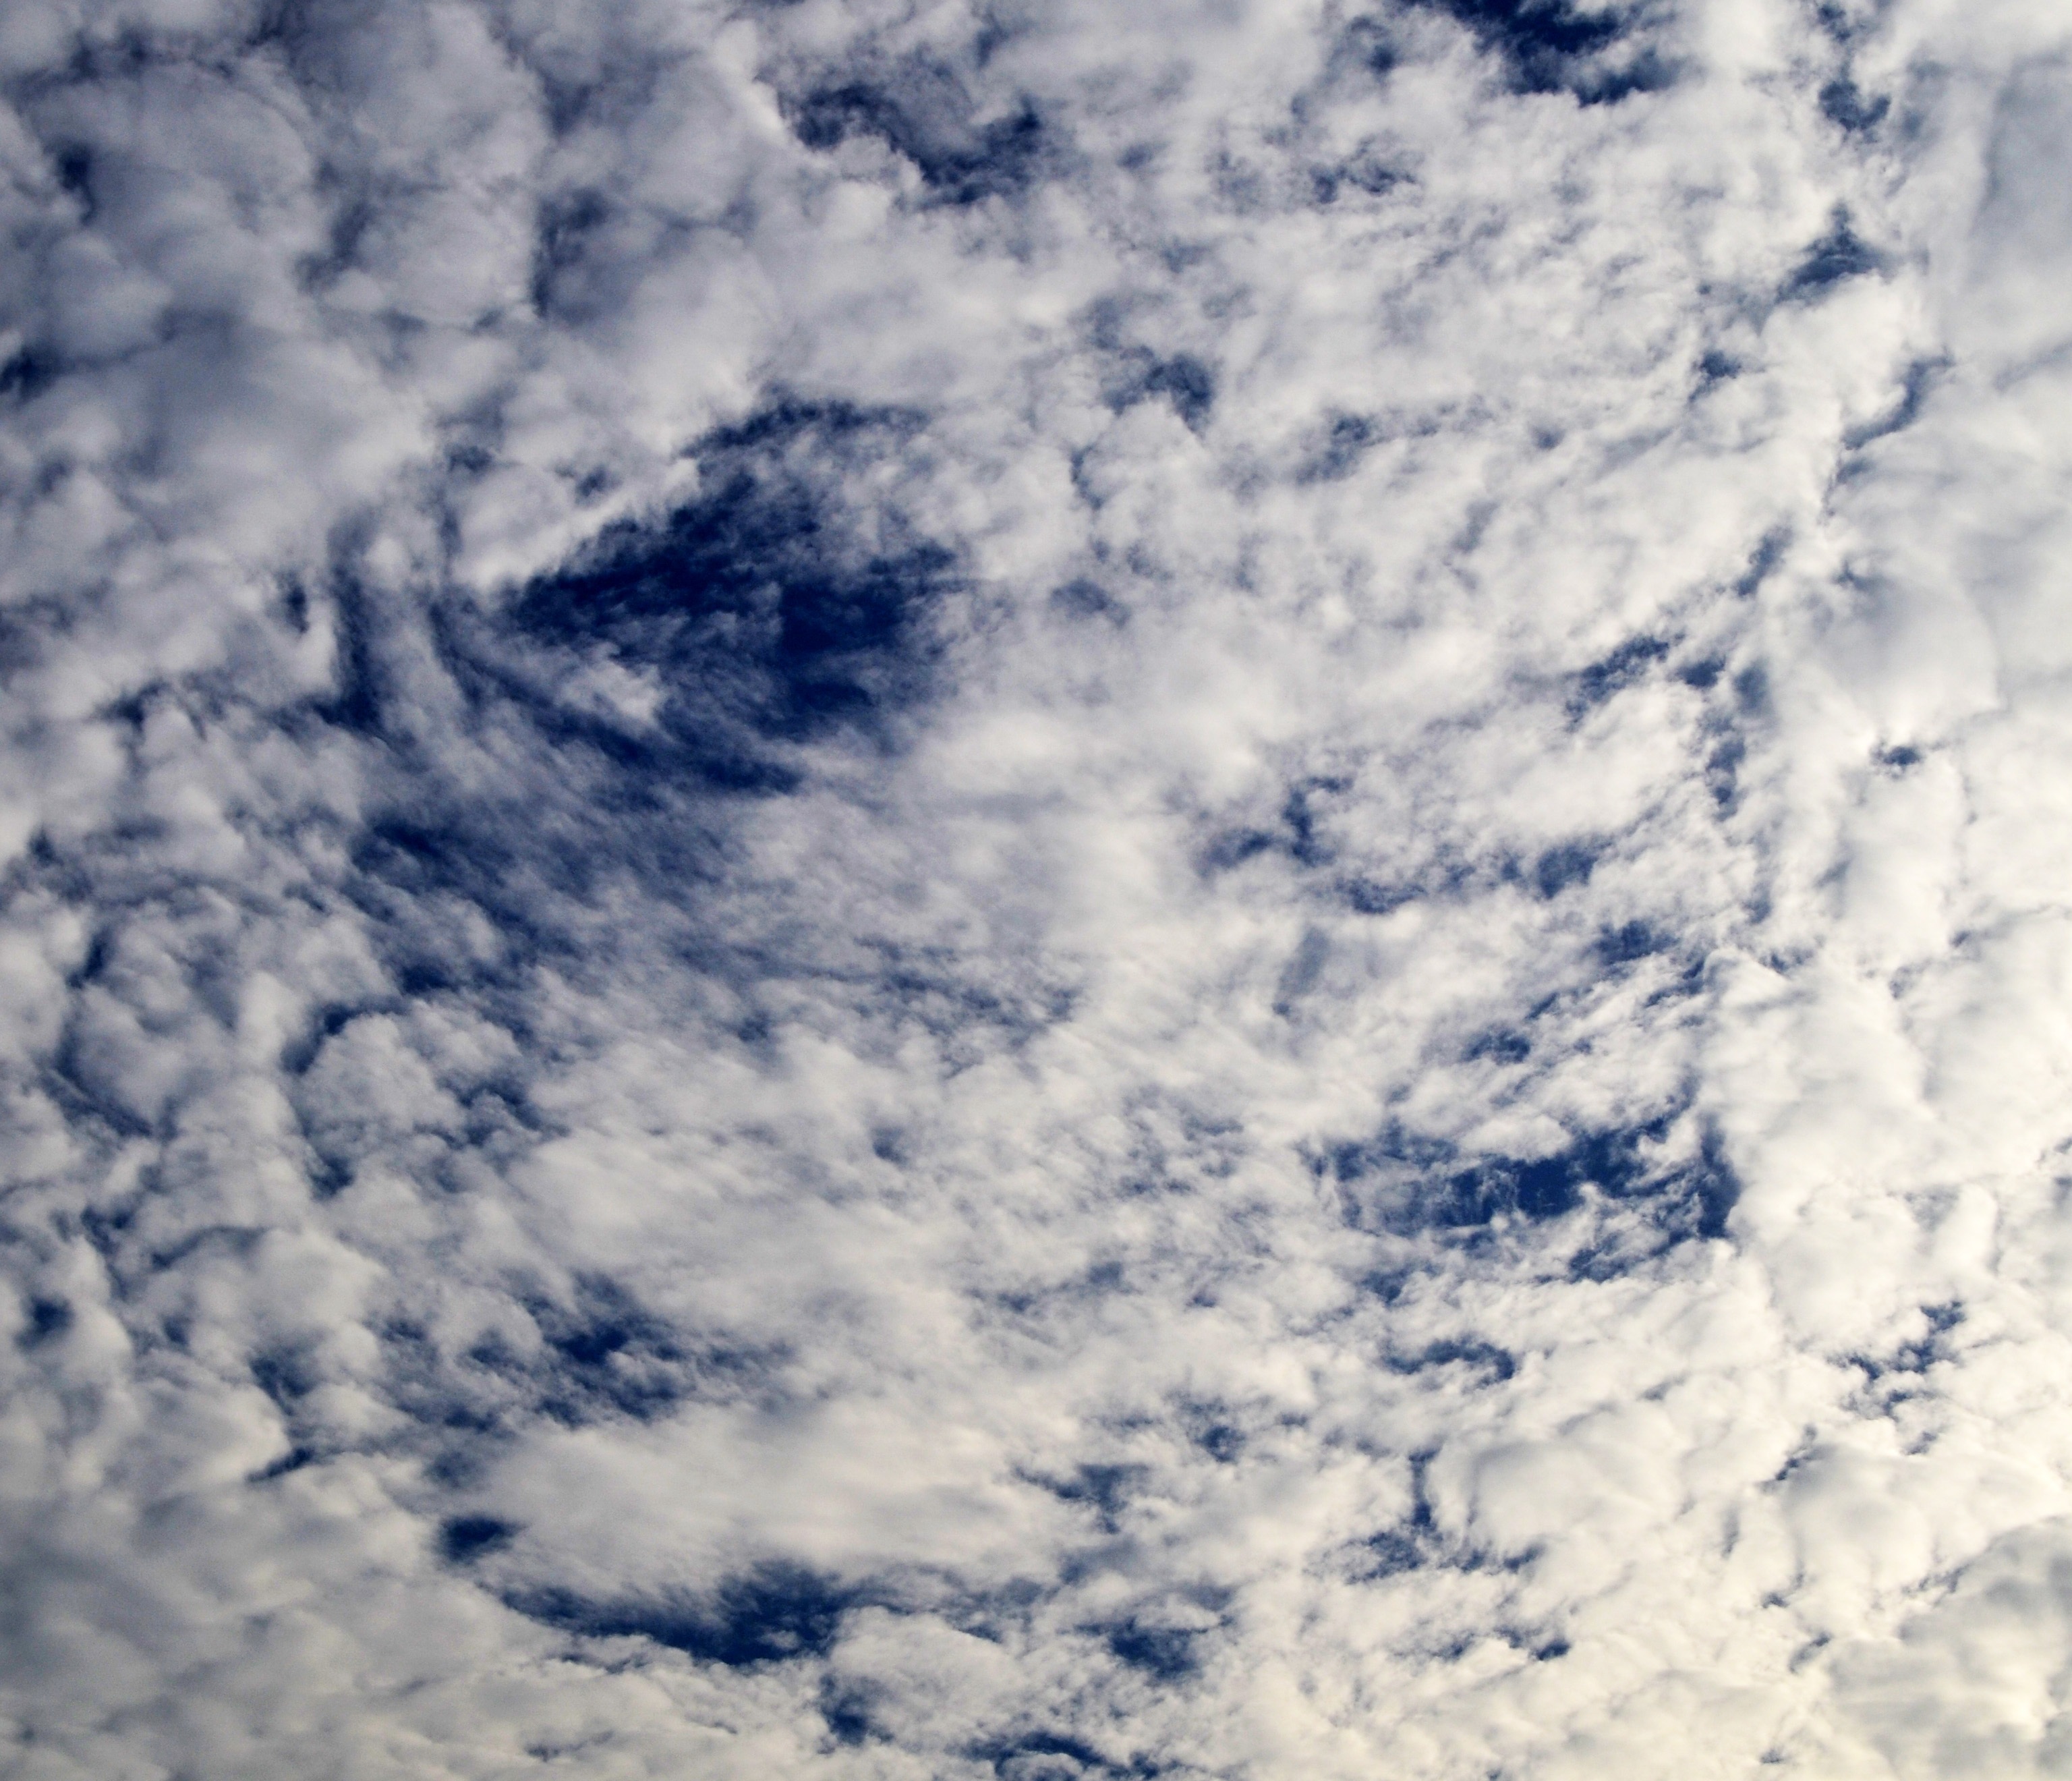
nature, snow, light, cloud, sky, sunlight, cloudy, atmosphere, daytime, heaven, cumulus, blue, monochrome, smile, face, clouds, dramatic, freezing, miracle, meteorological phenomenon, smiling face, atmosphere of earth